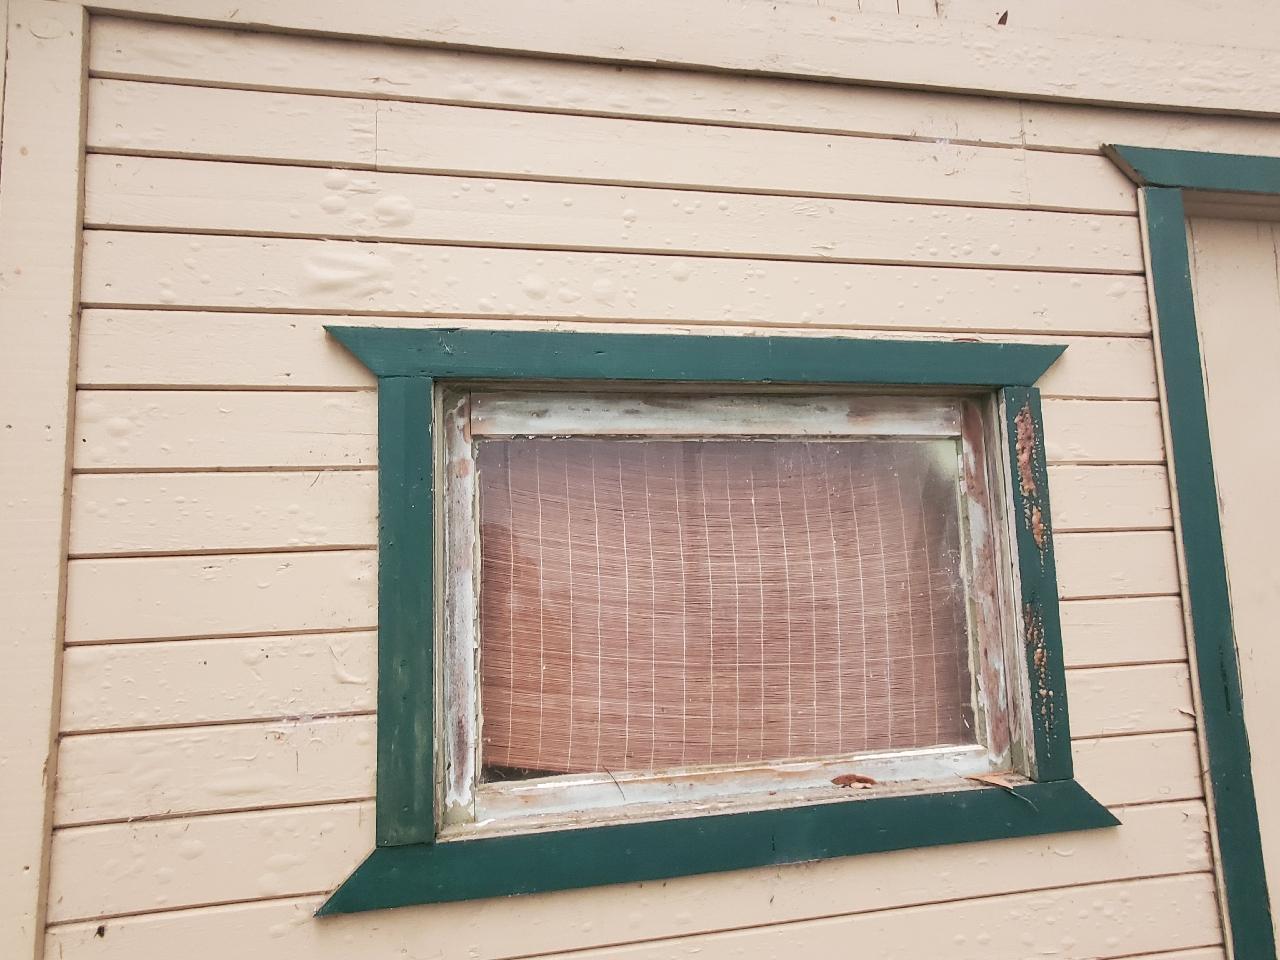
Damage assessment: affected